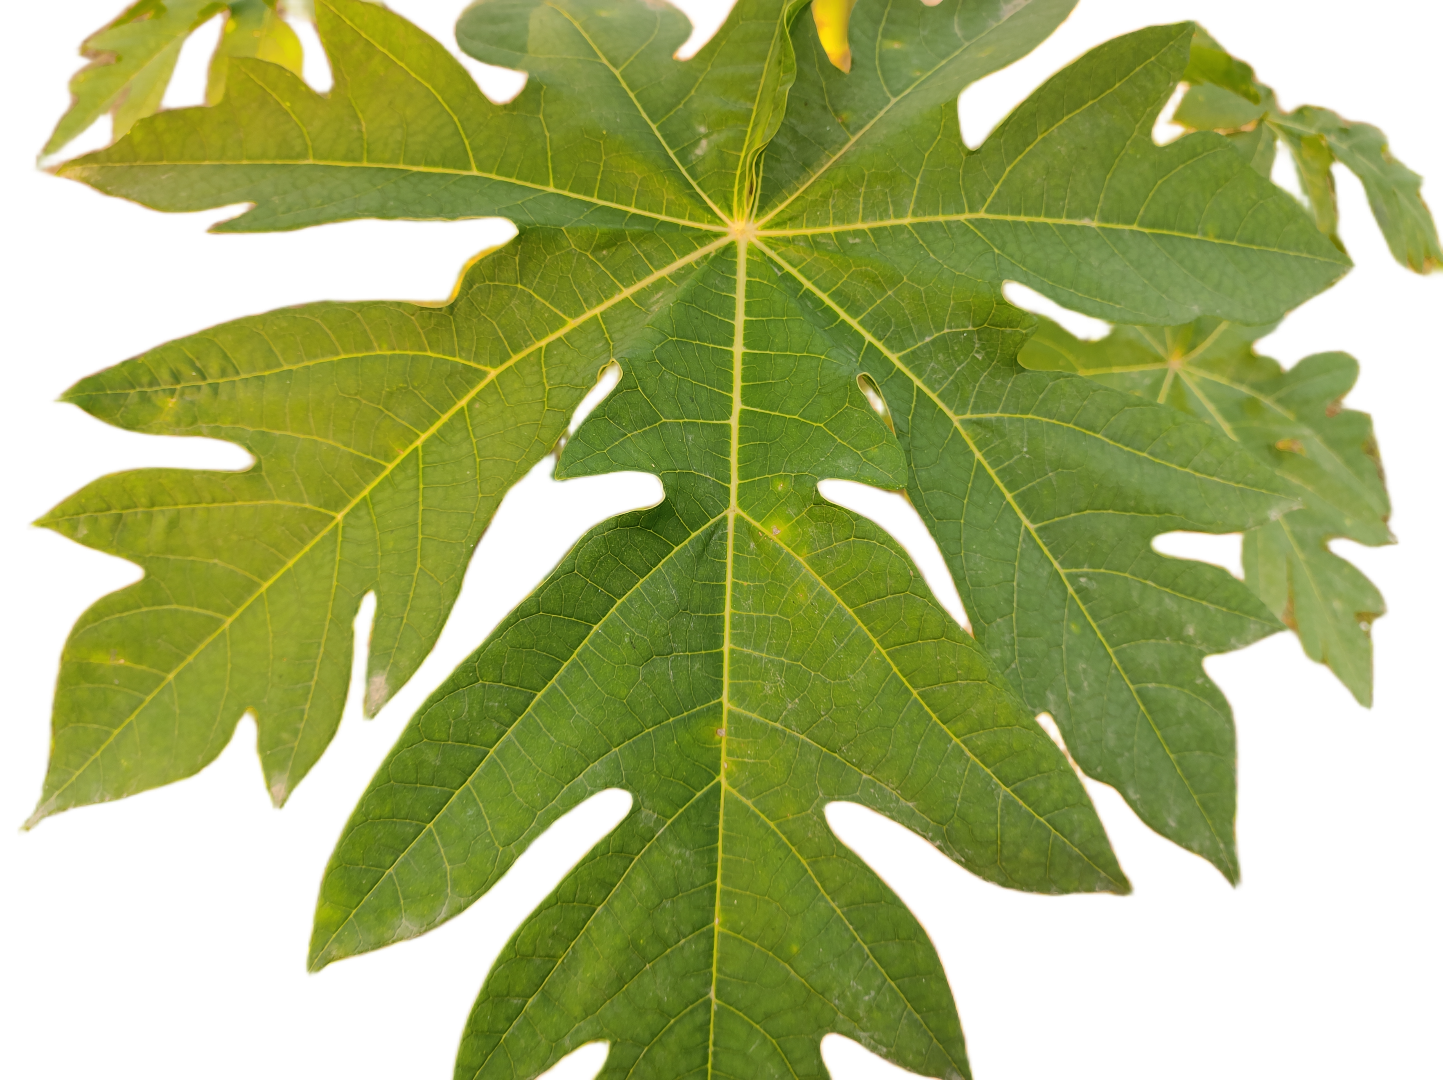
Crop: Papaya
Label: Pathogen_symptoms